Knowstone

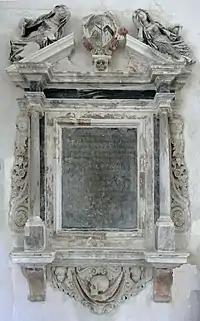
Mural monument to Rev. John Culme (d.1691), St Peter's Church, Knowstone. The armorials above are "Azure, a chevron ermine between 3 pelicans vulning their breasts or (Culme) impaling ermine, a chevron sable (arms of his wife's family, unknown)"

The heraldic achievement of James Courtenay (d.1683), Meshaw Church. A triple impalement: centre: "Or, 3 torteaux a label of 3 points azure each point charged with 3 roundels in pale, differenced by a crescent azure" (Courtenay of Molland, differenced for a second son); Dexter: "Azure, 3 bars wavy argent" (Sandford); Sinister: